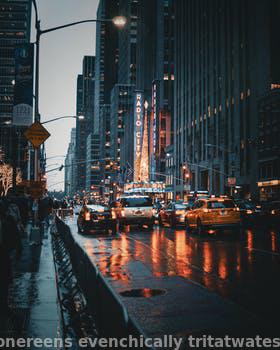
Label: Watermark